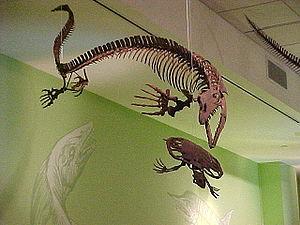
Clidastes est un genre éteint de « reptiles » marins de la famille des Mosasauridae ayant vécu au Crétacé supérieur.